February 26 incident

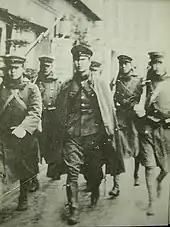
Yasuhide Kurihara leading the Rebellion Army

Captain Kiyosada Kōda, accompanied by Muranaka, Isobe, and others, led 160 men to seize control of the Minister of War's residence, the Ministry of War itself and the General Staff Office. Once that had been accomplished, they entered the residence and asked to see Minister Kawashima. When they were admitted to see him at 06:30, they read their manifesto aloud and handed him a document in which they made numerous demands of the army, including: